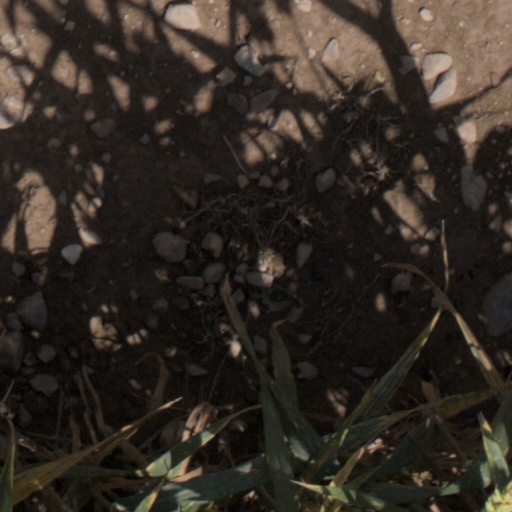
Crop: wheat